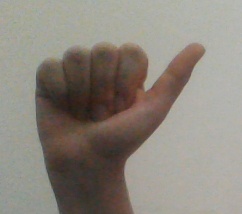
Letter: dhad